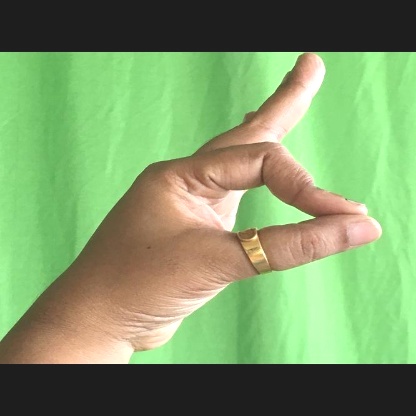
Mudra: Aralam